Virgil Reilly

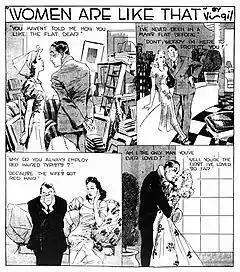
'Women Are Like That', cartoons by Virgil Reilly (published in the "Sunday Telegraph", 8 September 1940).

From December 1939 until January 1941 Reilly produced a regular set of themed cartoons for the "Sunday Telegraph" (the Sunday edition of the "Daily Telegraph"). The groups of cartoons were based around his 'Virgil girl' images, with a loose drawing style and titles such as 'How to Get in the Doghouse', 'The Bride Wore White', 'Between Us Girls' and 'Feminine Foolishness'. Between January 1941 to June 1941 a cartoon feature by Reilly entitled 'The Virgil Girl' was regularly published in the "Sunday Telegraph". Compared to his earlier work for the "Telegraph", these were more finished, single-image cartoons. In May and June 1941 'The Virgil Girl' appeared as painted images in the colour pictorial section of the "Sunday Telegraph".